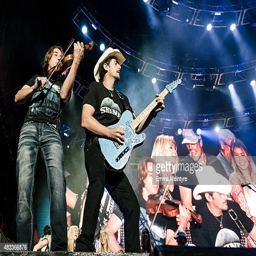
country artist performs live on day of the festival